Spanish General Council of the Judiciary blockade

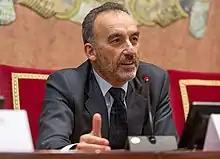
Manuel Marchena, candidate for the Presidency of the Supreme Court of Spain and the General Council of the Judiciary until the leak of voice messages.

In November 2018 the Socialist Party and the People's Party agreed to renew the Council, which according to reports would include the conservative Manuel Marchena as president. However, a week later a series of voice messages from the People's Party spokesman in the Senate, Ignacio Cosidó, was revealed, in which he described the agreement reached as "hopeful" and stated that it would allow them to control the from behind and presiding over room 61 — the special room to prosecute presidents or magistrates of the Supreme Chamber or the illegality procedures of political parties. After these leaks, magistrate Manuel Marchena himself refused to be the candidate to preside over said judicial bodies. His candidacy was also rejected by the various judicial associations.